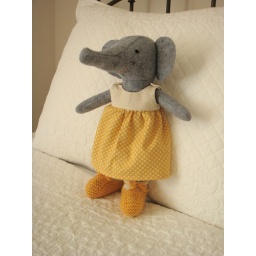
Freya in her new yellow dress